Enjoy Yourself (Kylie Minogue album)

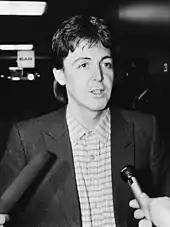
"Tell Tale Signs" and "My Secret Heart" received comparisons to the work of Paul McCartney ("pictured in 1980")

"Hand on Your Heart" is a beat-heavy song that contains a message about honesty and communication in a relationship. The song was inspired by soul singles "That's the Way Love Is" by Ten City (1989) and "This Old Heart of Mine (Is Weak for You)" by The Isley Brothers (1966). "Wouldn't Change a Thing" deals with believing someone even if no one can understand, while "Never Too Late" follows Minogue's optimistic philosophy. Colin Irwin of "Number One" felt that both tracks have an easy and mellow pace but still maintain its appeal as dance-pop tracks, and found the yearning lyrics of the latter work similar to the work of Donovan.